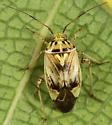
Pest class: lygus_bug